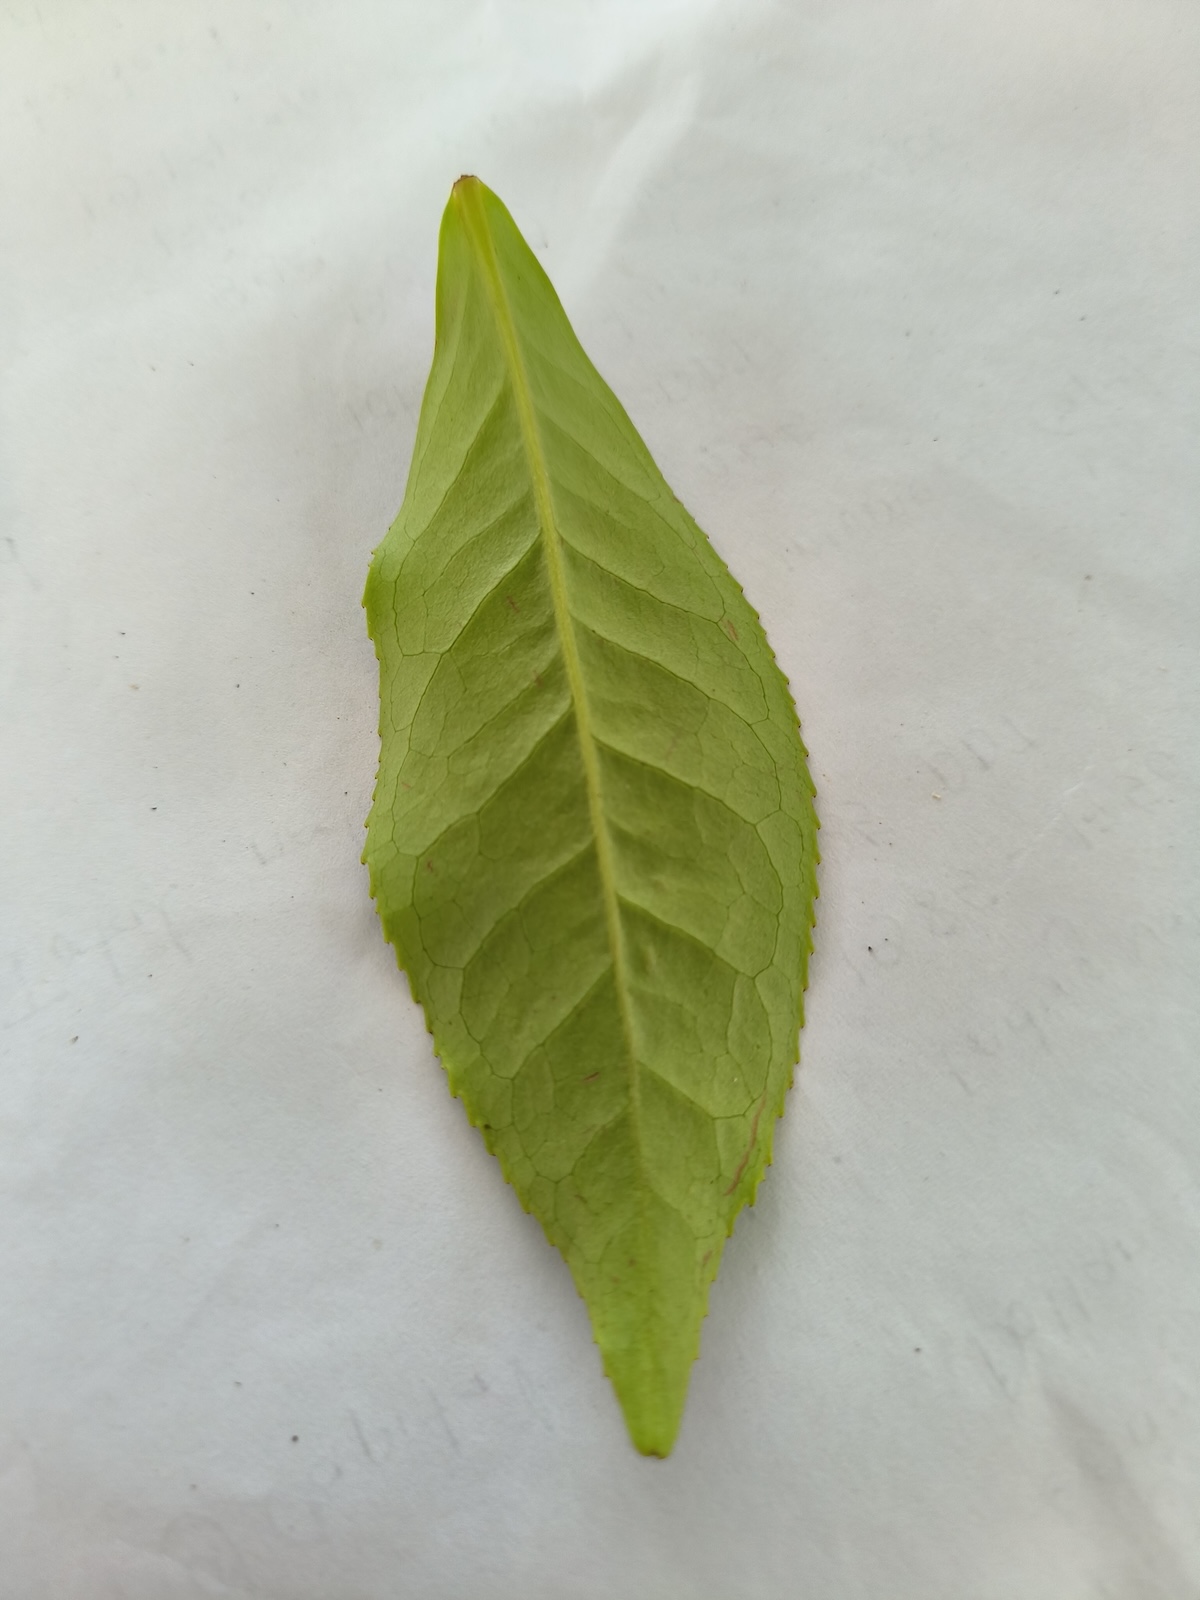
Label: Healthy leaf